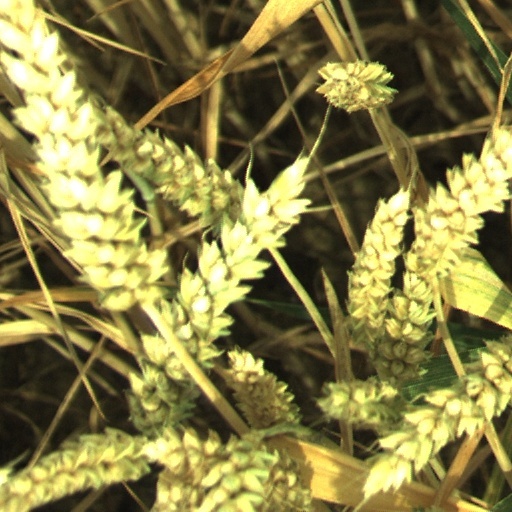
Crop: wheat